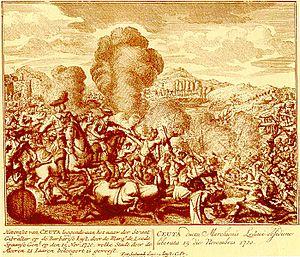
Jean-François-Nicolas Bette, 3ᵉ marquis de Lède, chevalier de la Toison d'or, grand d'Espagne de la première classe, a été un des grands capitaines du XVIIIᵉ siècle d'origine flamande au service de l'Espagne.